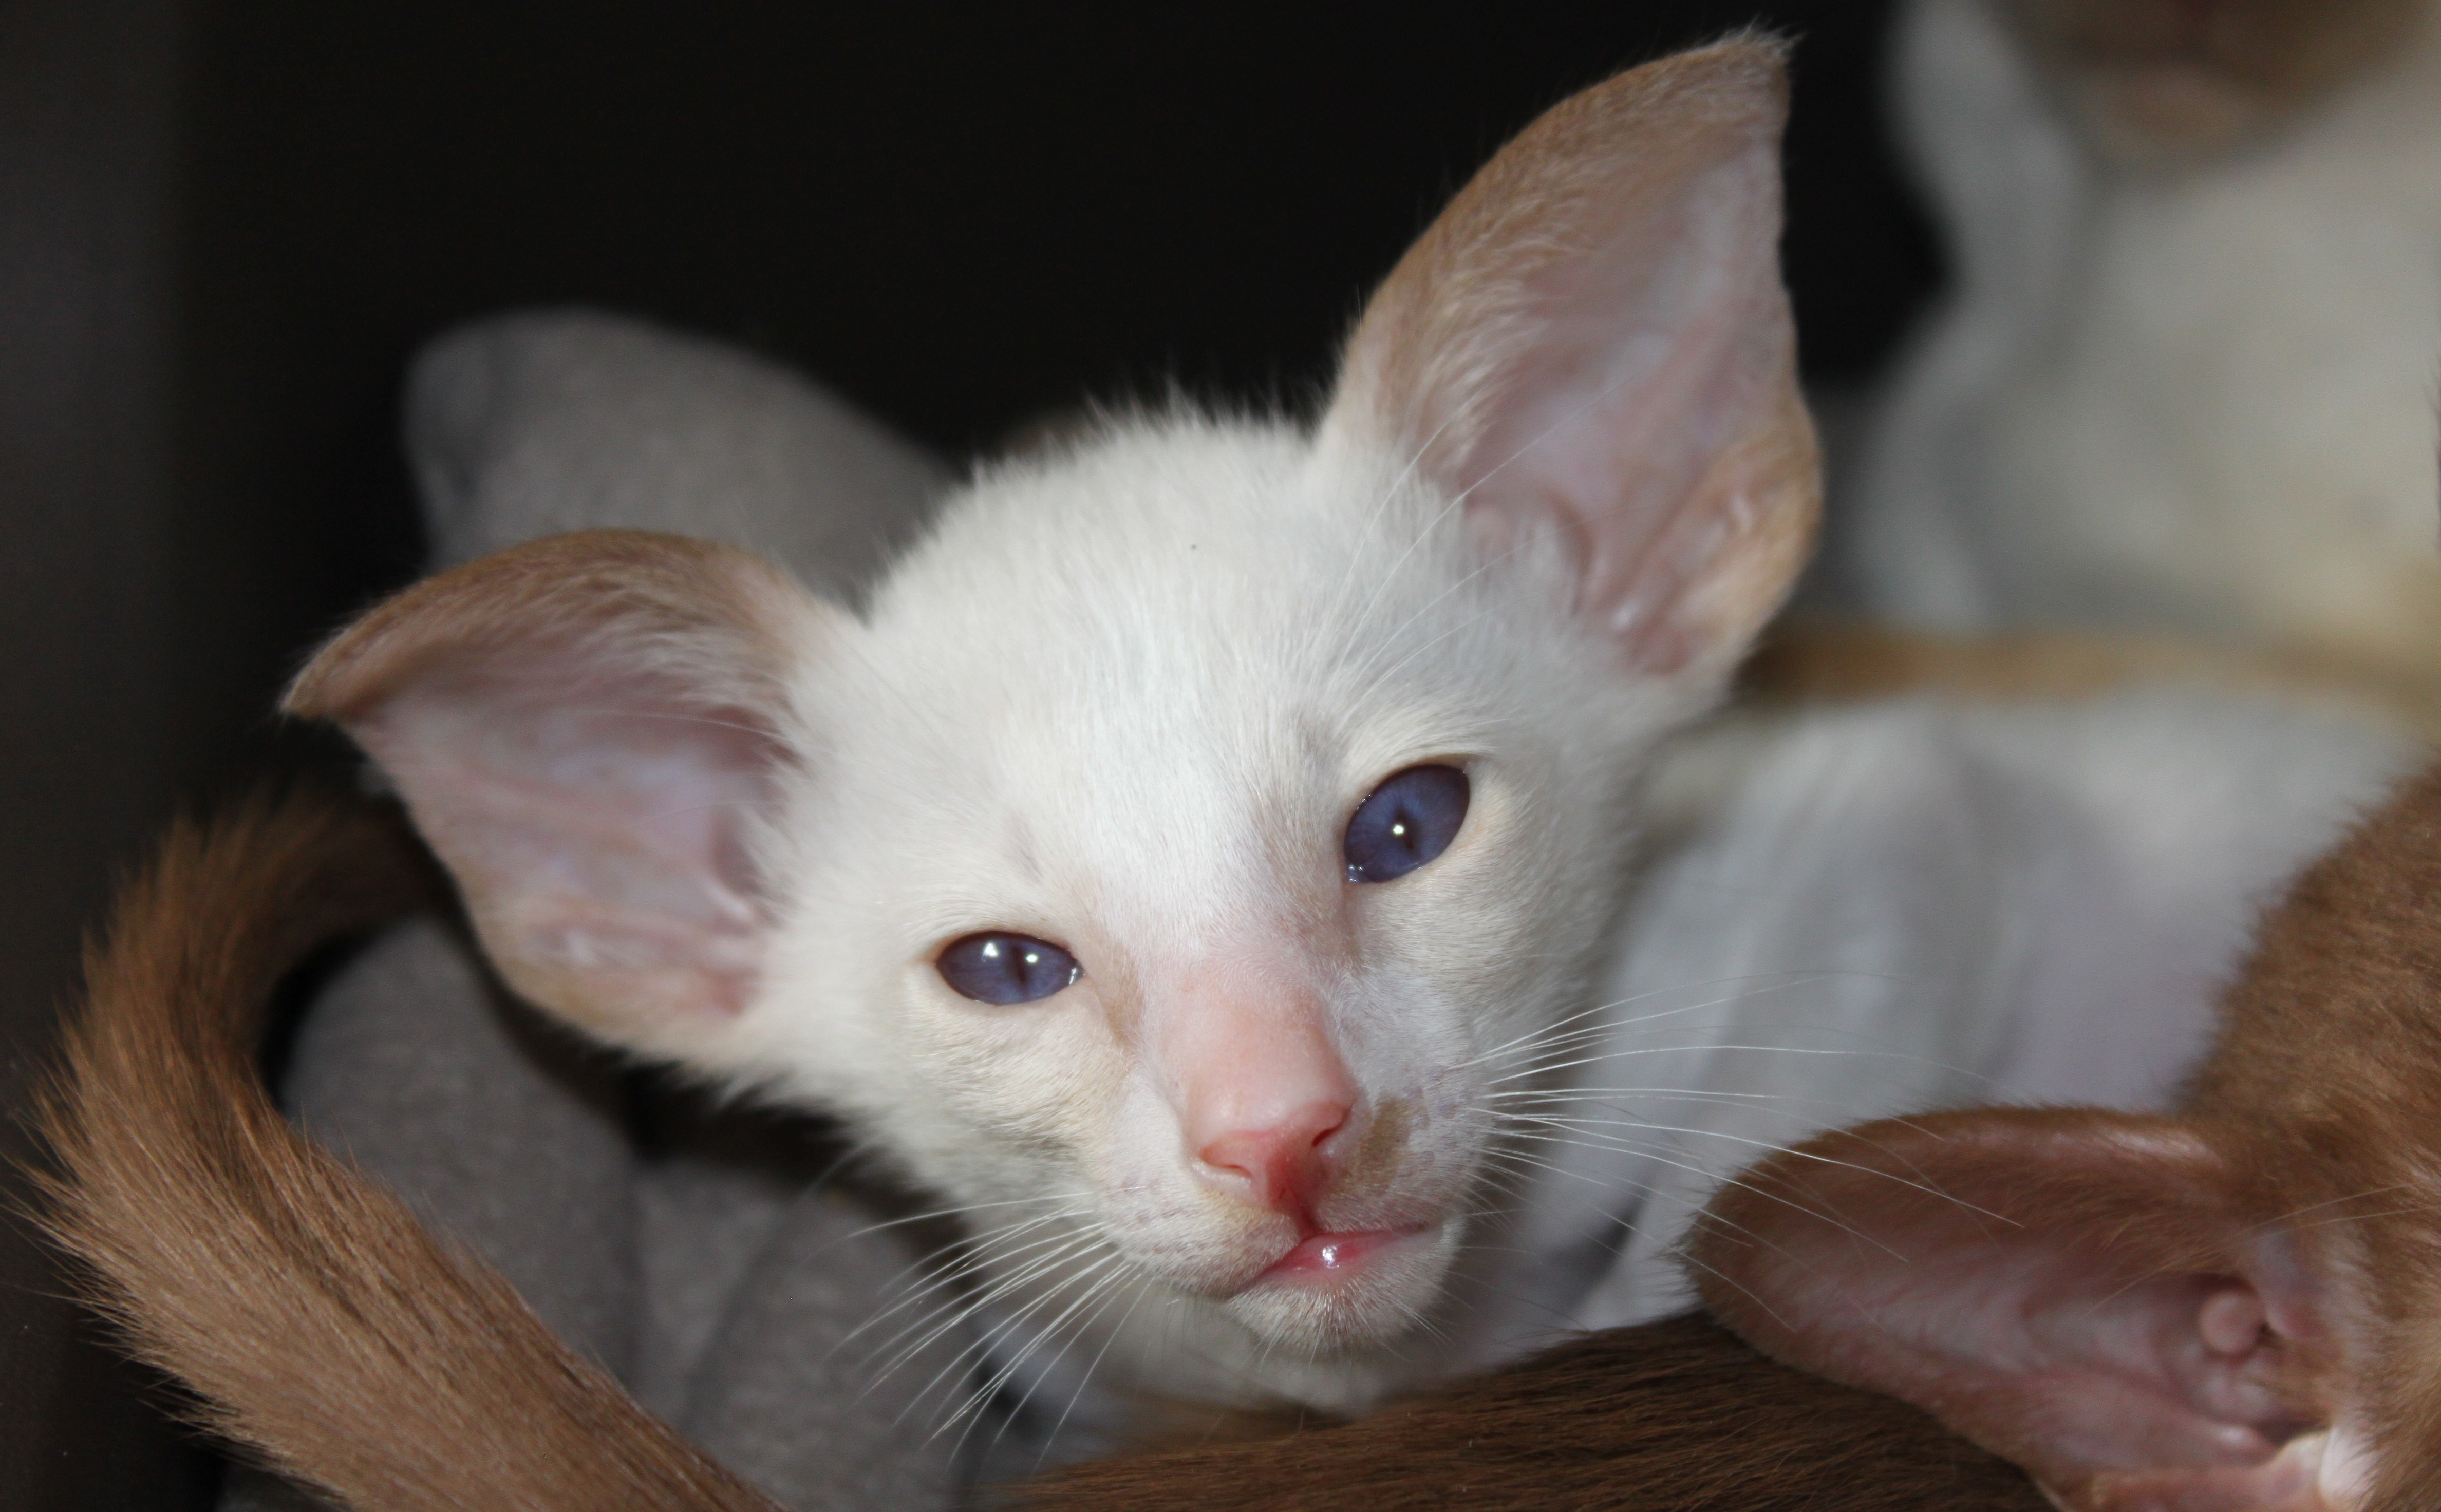
hair, white, animal, cute, isolated, pet, fur, portrait, fluffy, kitten, cat, brown, mammal, cozy, blue, baby, playful, thoroughbred, siam, posing, whiskers, full, one, paw, eye, skin, vertebrate, dreams, charming, siamese cat, concerns, easily, carnivores, balinese, small to medium sized cats, cat like mammal, carnivoran, khao manee, oriental shorthair